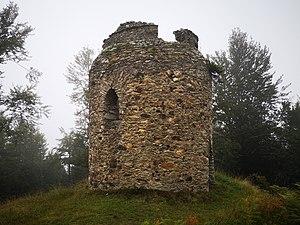
Tour Laffont à Sentenac-de-Sérou (Ariège, France).
Sentenac-de-Sérou est une commune française, située dans le département de l'Ariège en région Occitanie.
La liste des sites classés de l'Ariège présente les sites naturels classés du département de l'Ariège.